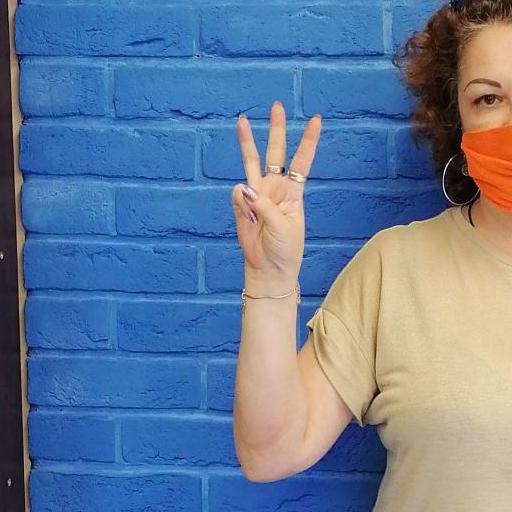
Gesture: three